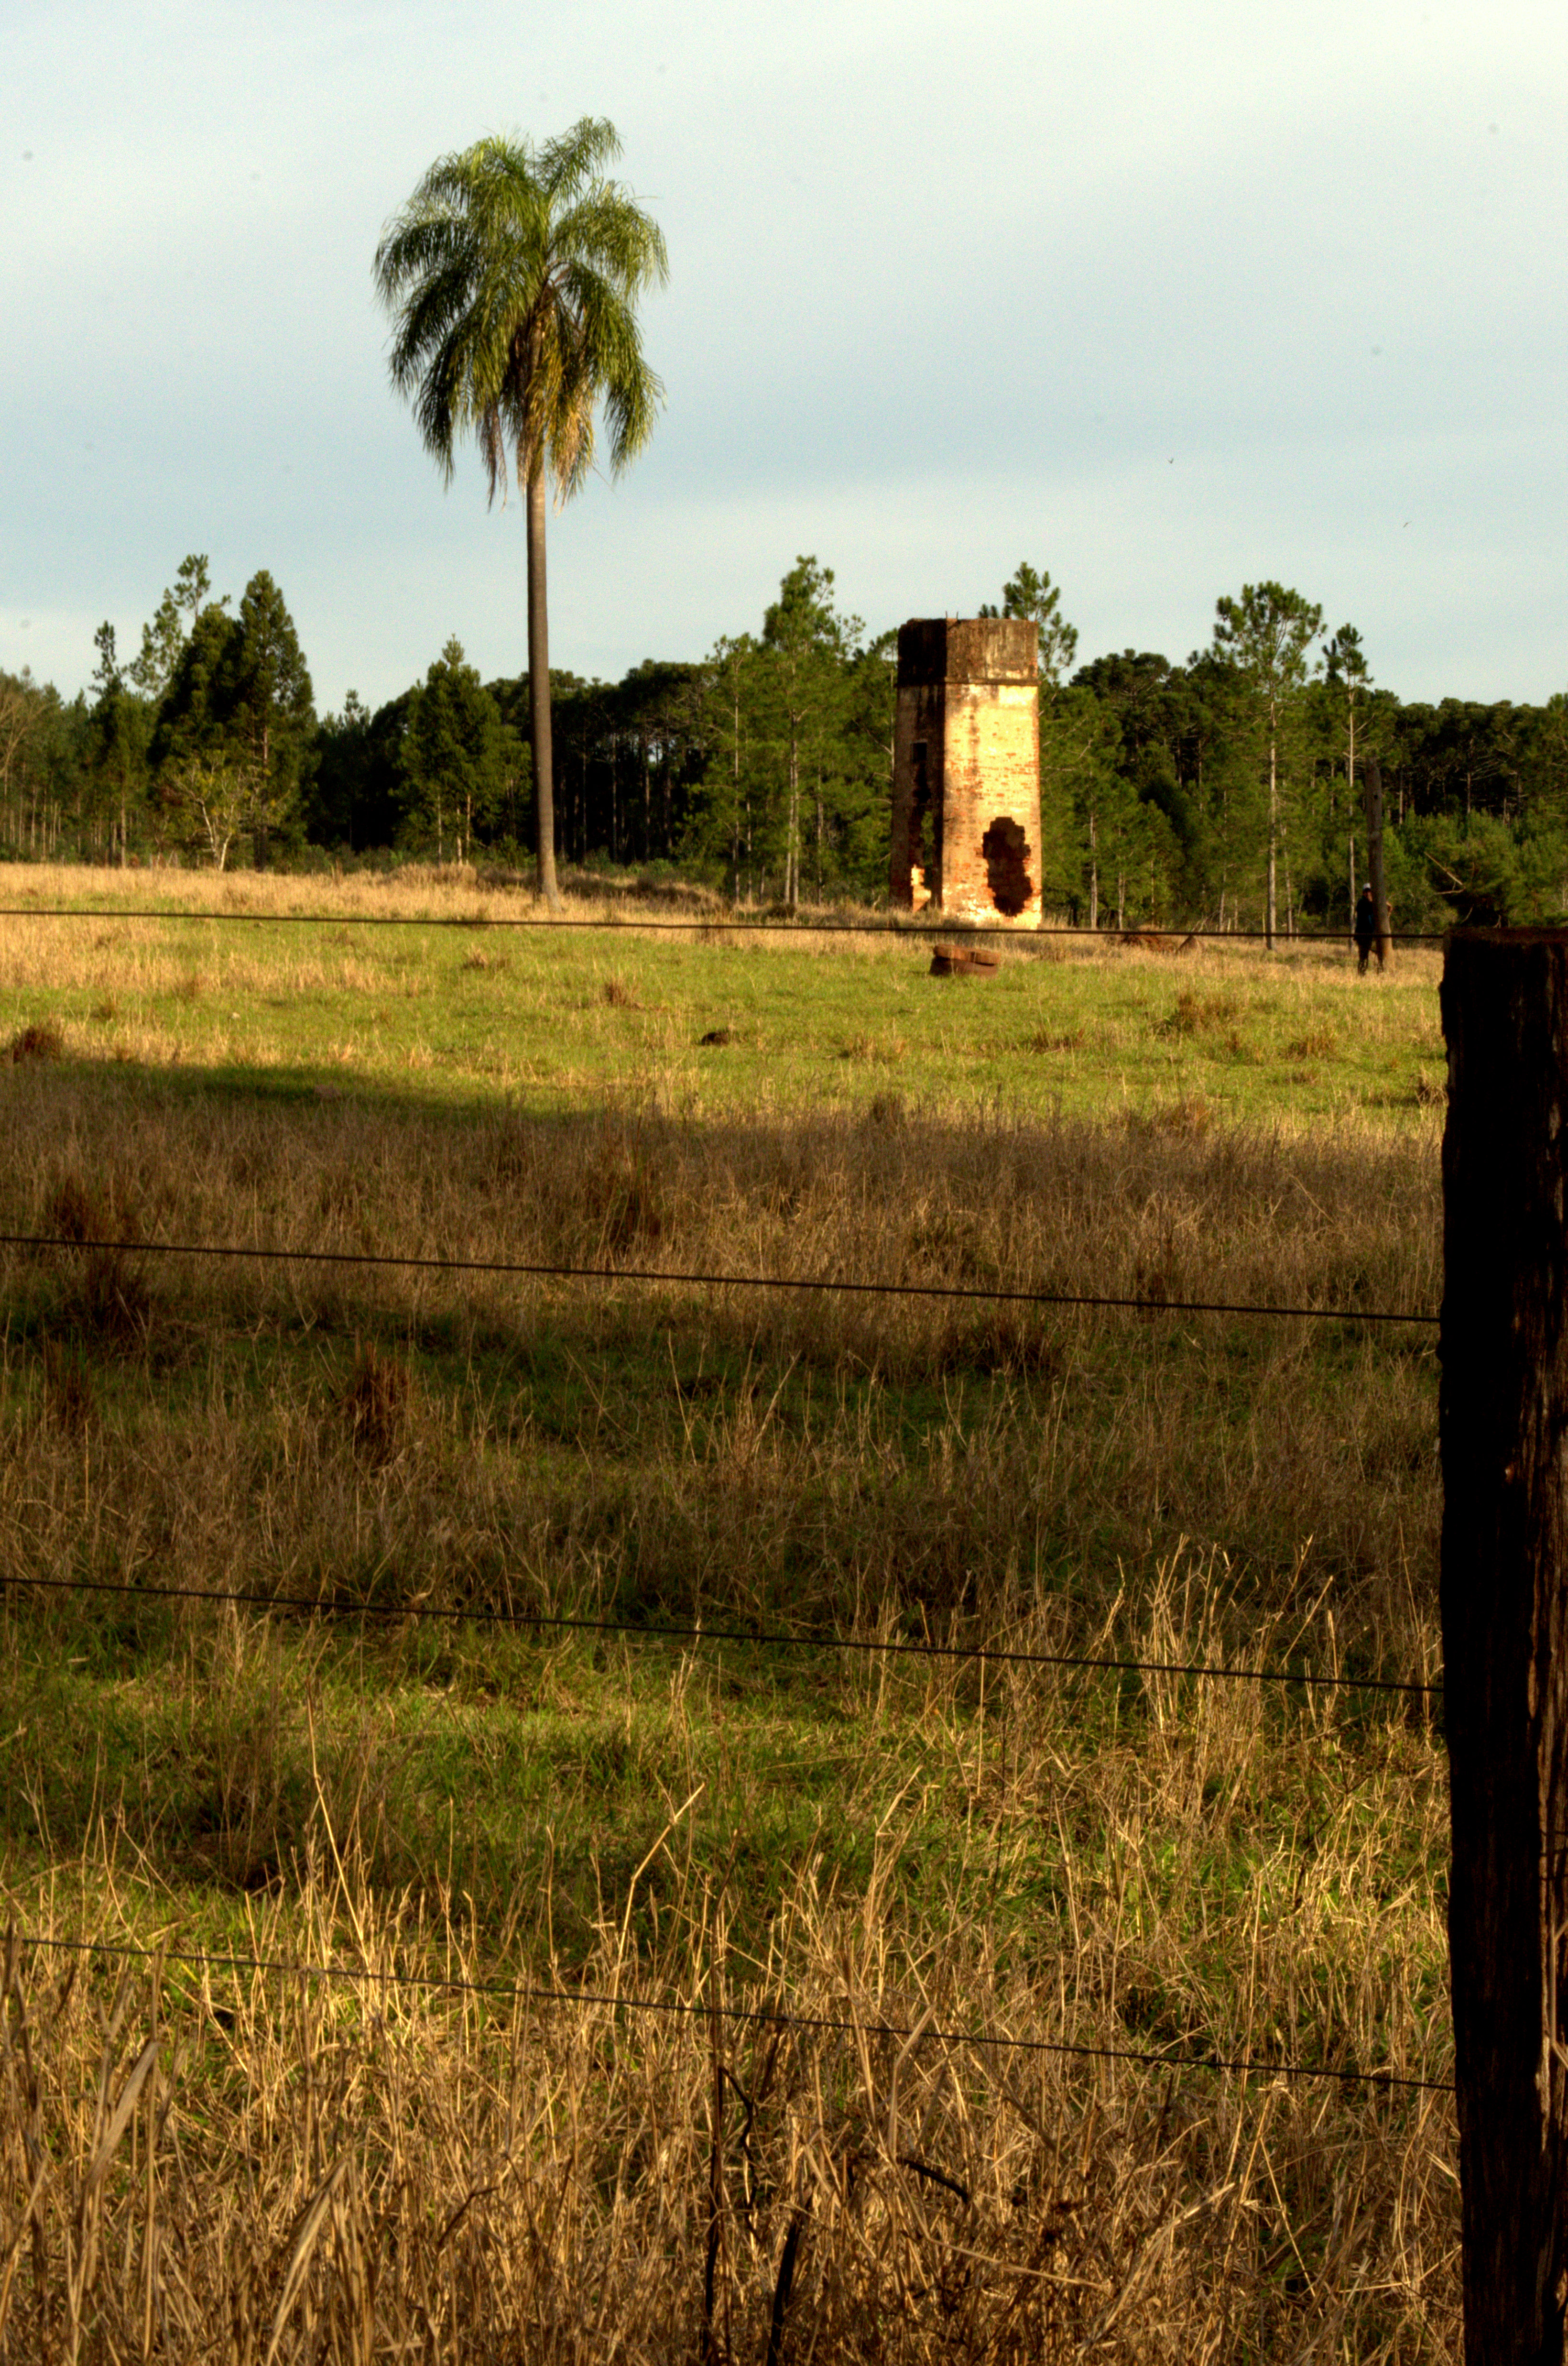
landscape, tree, nature, grass, plant, field, farm, meadow, prairie, hill, green, pasture, agriculture, wetland, habitat, rural area, natural environment, woody plant